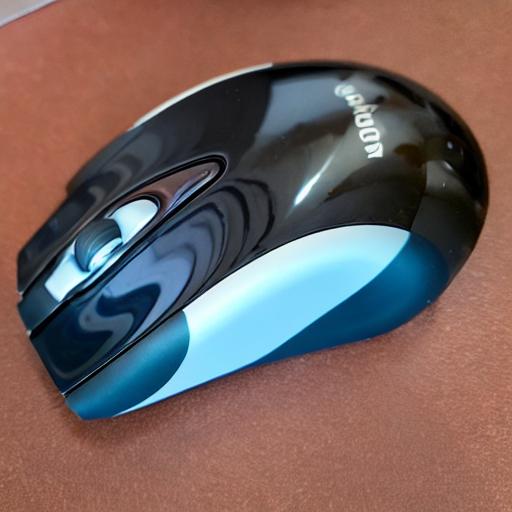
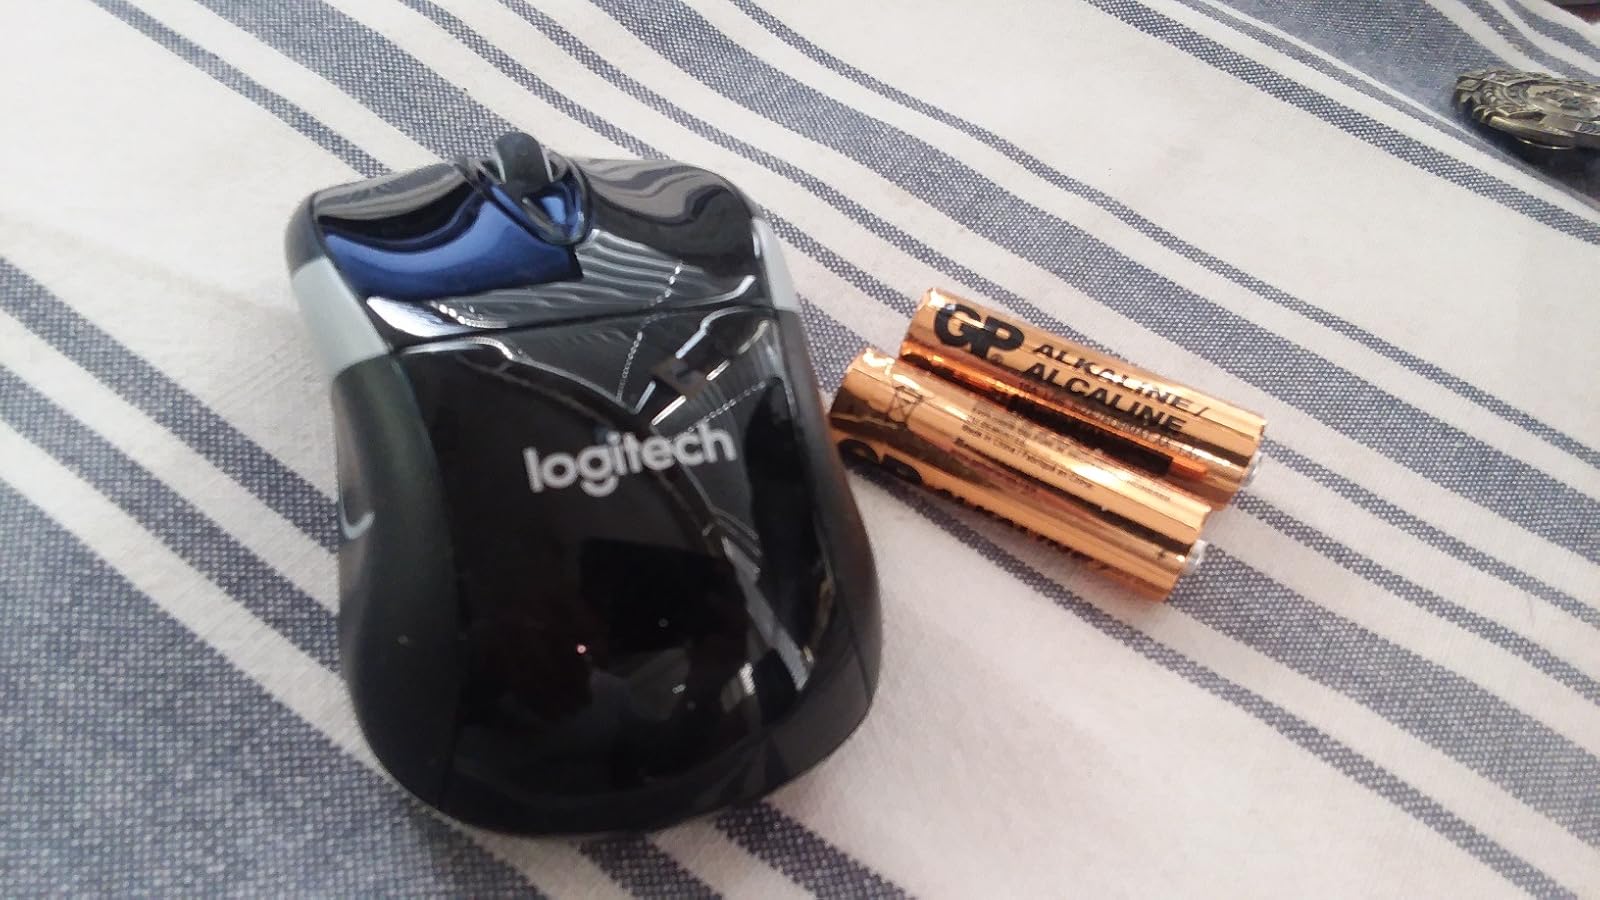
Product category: mouse
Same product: no